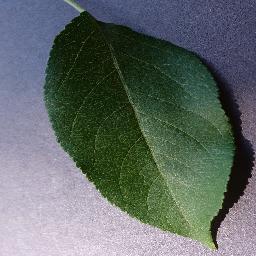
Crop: apple
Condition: healthy